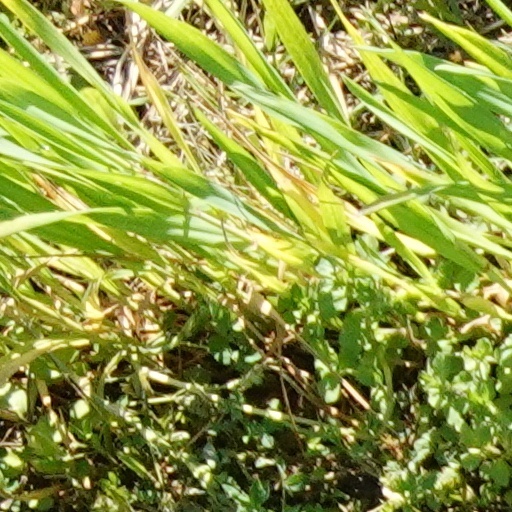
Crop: wheat